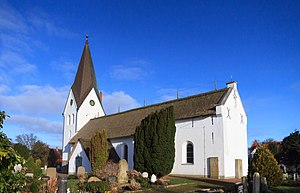
Sankt Clemens Kirke (Amrum)
Sakt. Clemens i Nebel, Amrum
Sankt Clemens Kirke er en kirke beliggende i landsbyen Nebel på den nordfrisiske ø Amrum i Sydslesvig i den nordtyske delstat Slesvig-Holsten. Kirken er sognekirke for Sankt Clemens Sogn på Amrum.